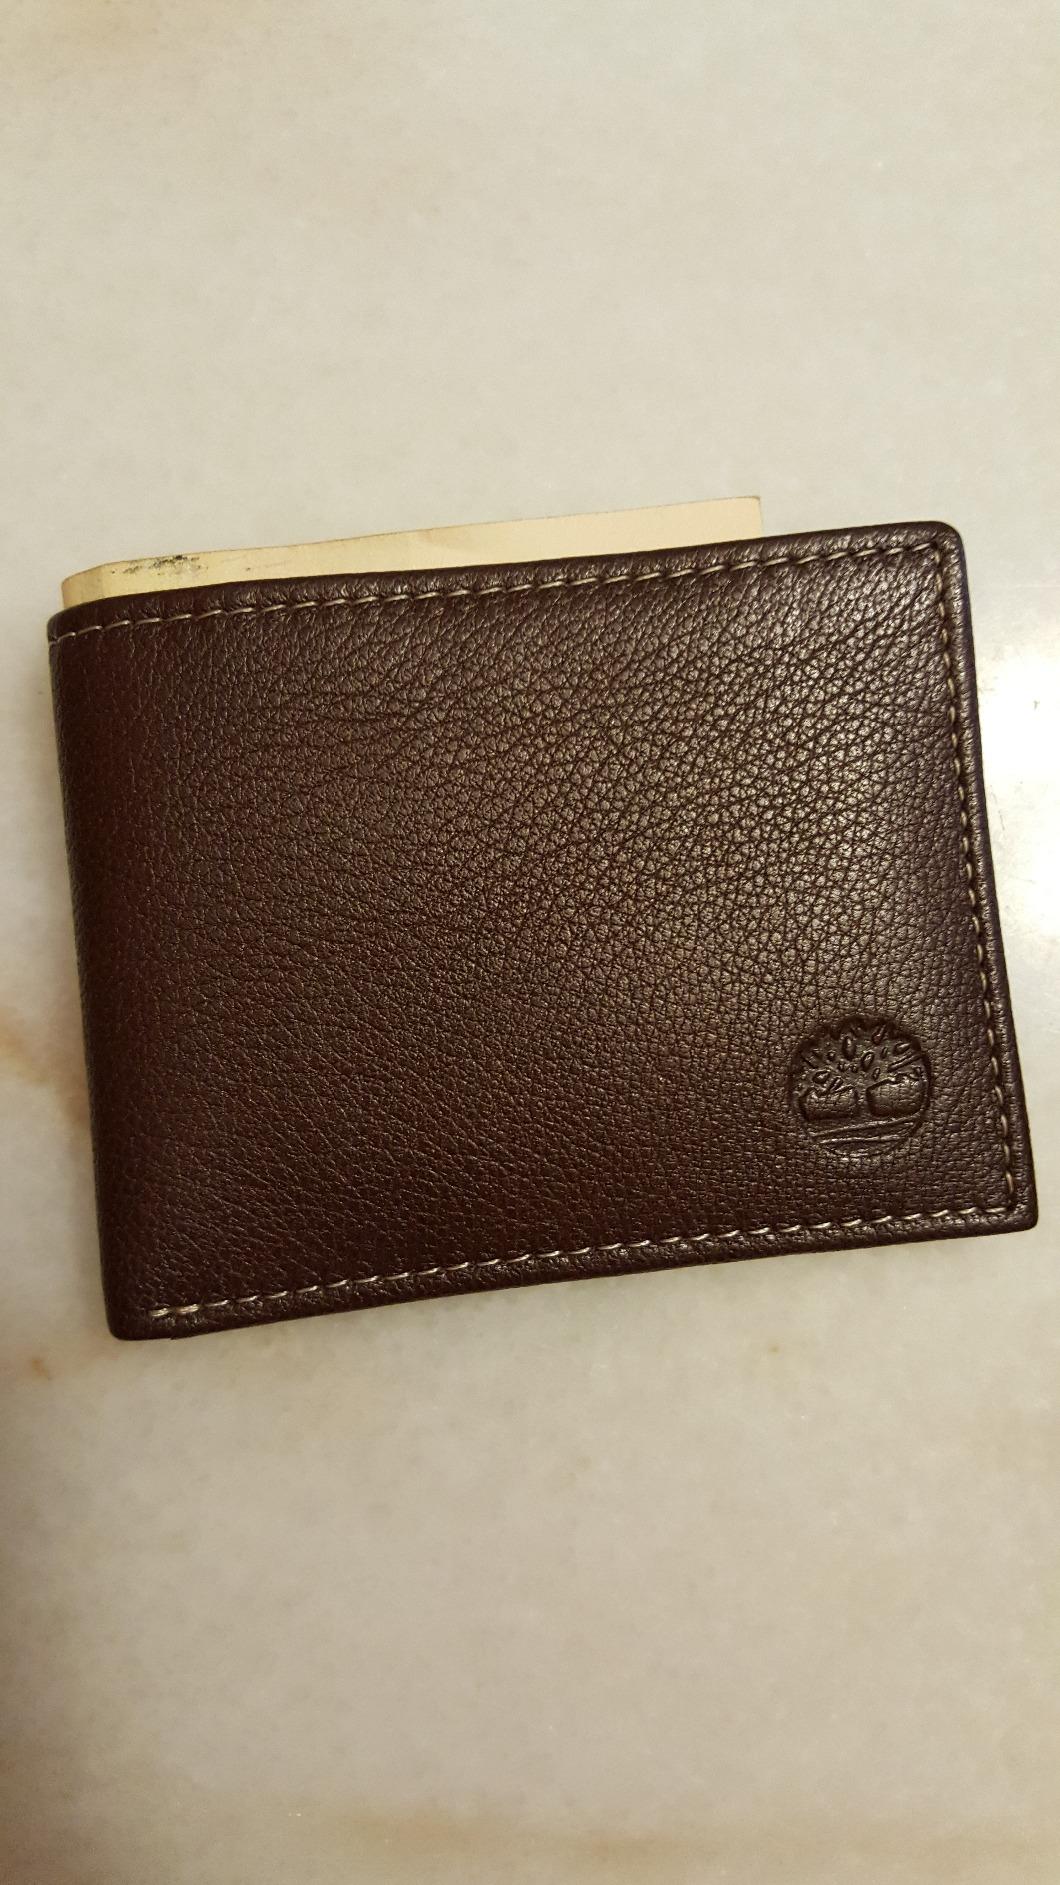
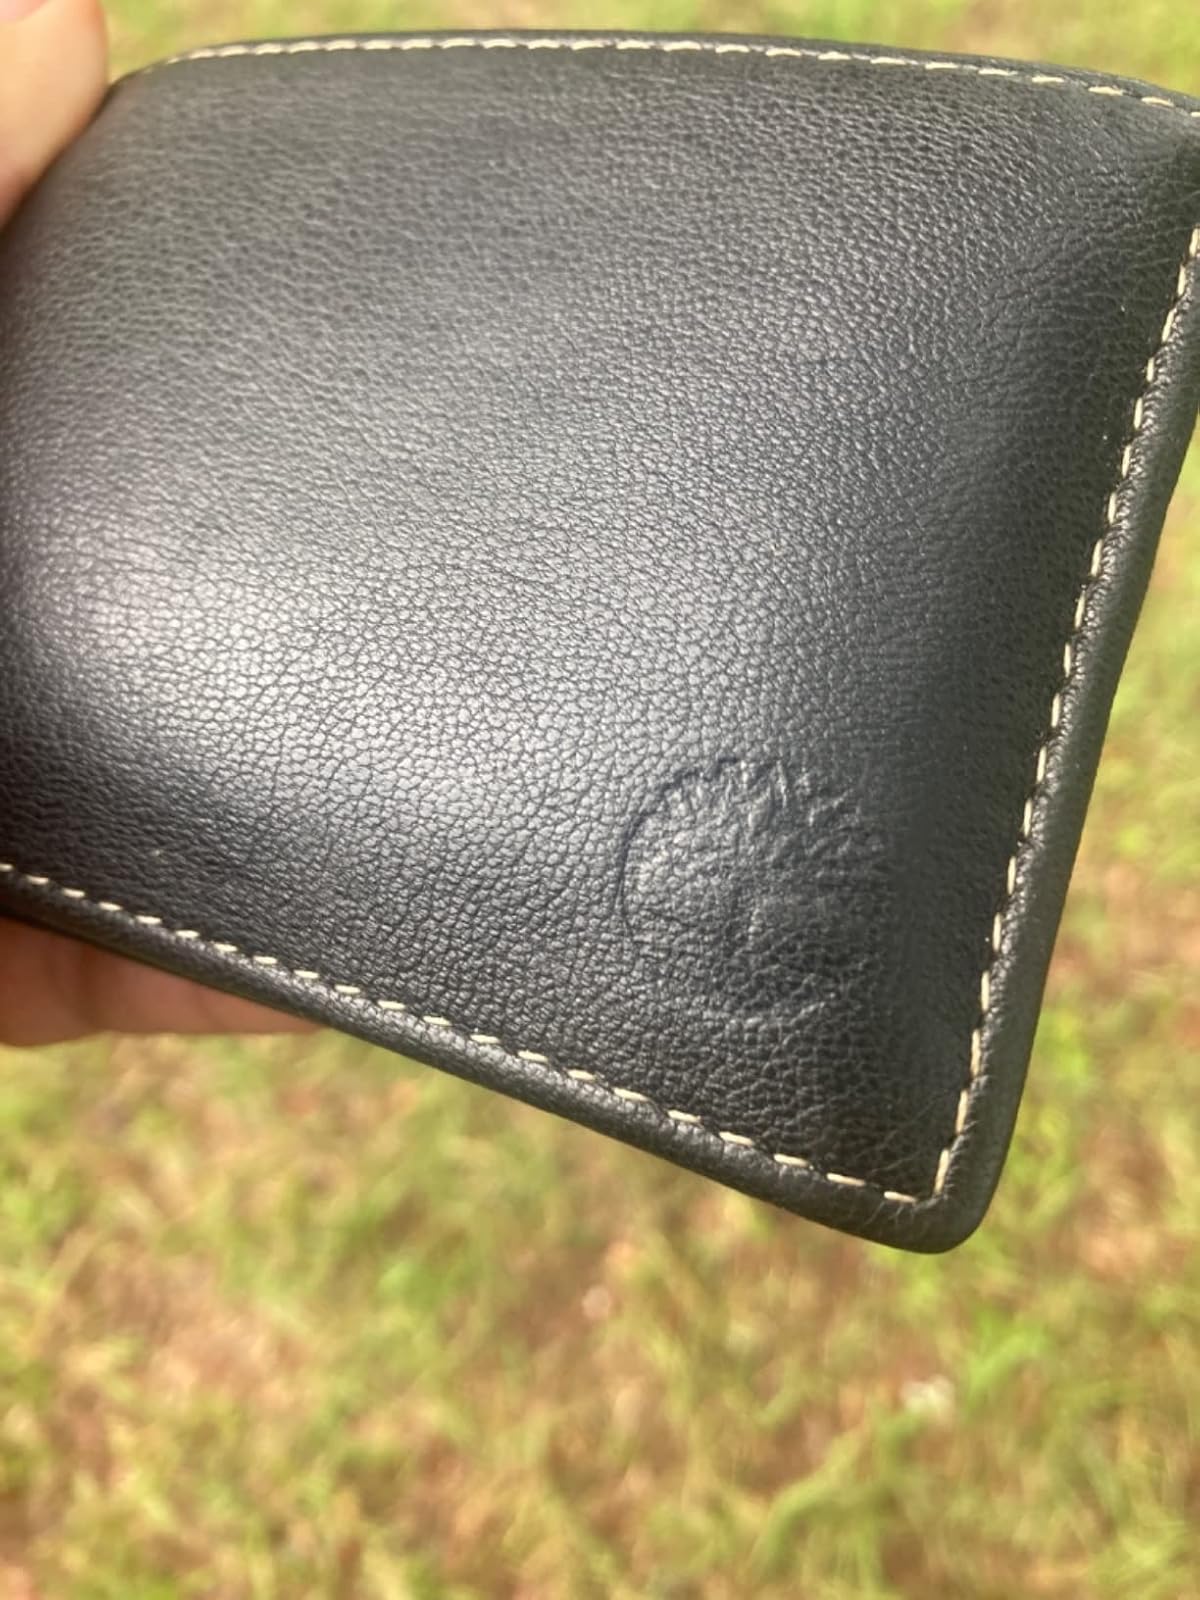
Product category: accessories_wallet
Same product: no